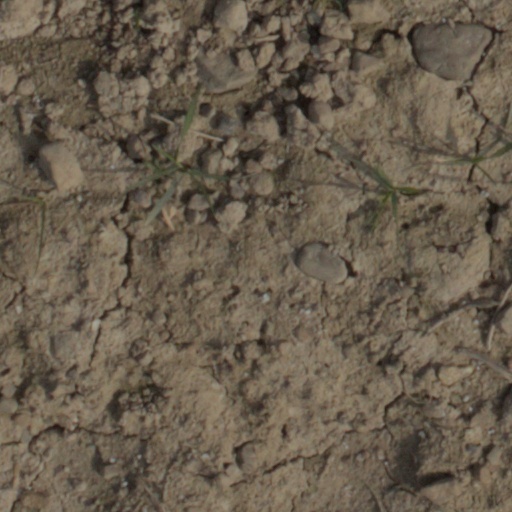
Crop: wheat